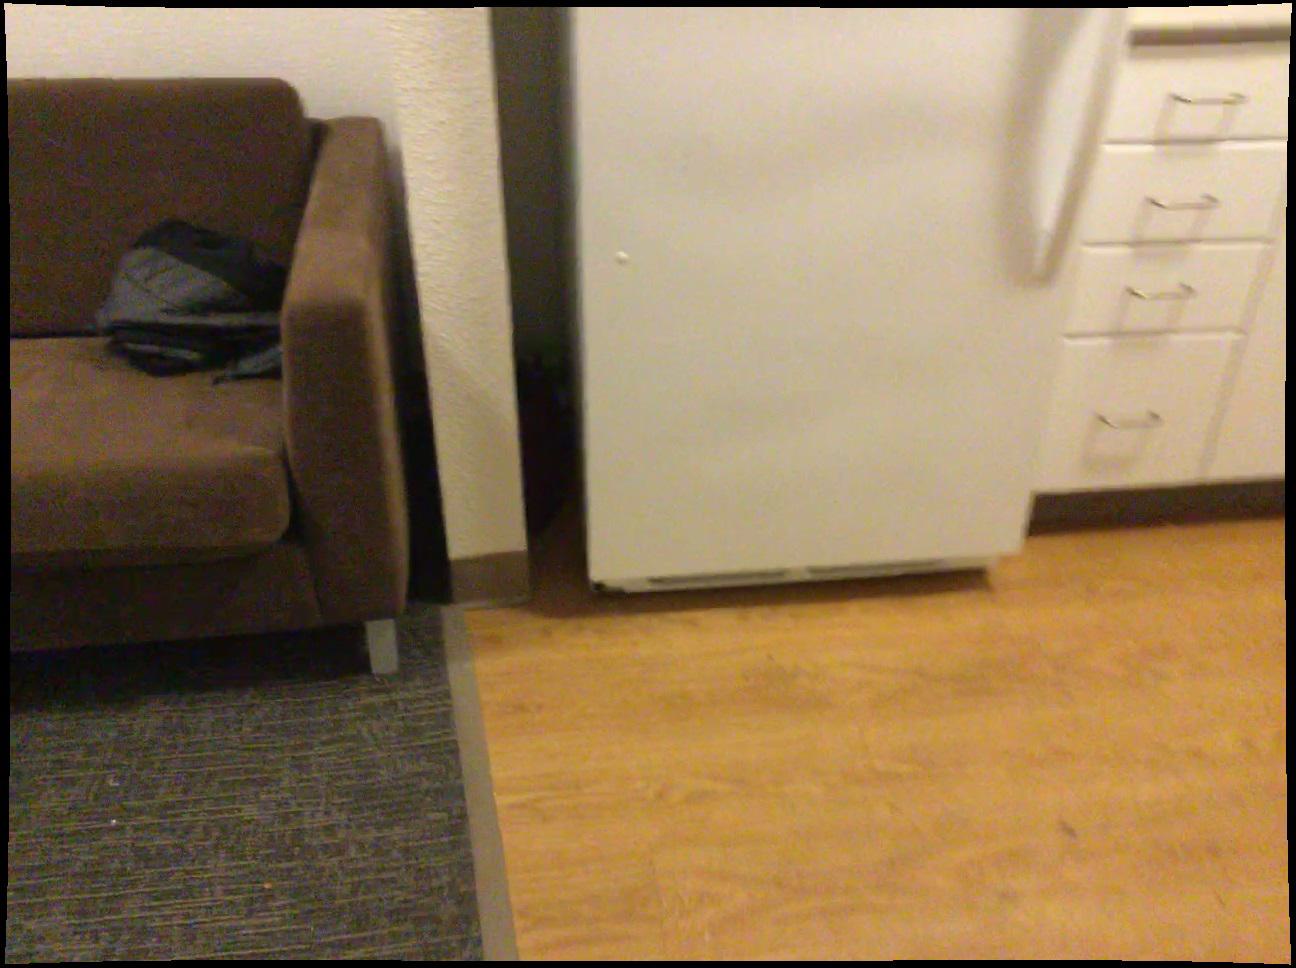
Question: Is the counter left of the jacket from the world's perspective? Final answer should be yes or no.
Answer: No